Güvenpark

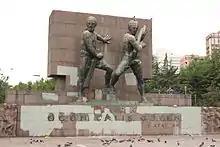
The monument after the 2013 protests

The park has the form of a trapezoid in the north-south direction covering an area of . It features fully-grown trees, benches, pools, children's playground and a monument.